Echeveria lilacina

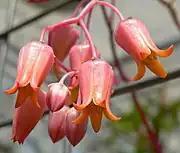
Flowers of "Echeveria lilacina"

"Echeveria lilacina" can reach a height of about 15 cm. The leaves are silvery-grey, spoon shaped, fleshy and arranged in a symmetrical rosette of 12–25 cm of diameter. This species is slow growing and drought-tolerant. Flowers are pale pink or coral-colored. They emerge on small short arching racemes on the top of reddish stems of about 15 cm. Flowering period extends from later winter to early spring.